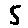
Label: 5